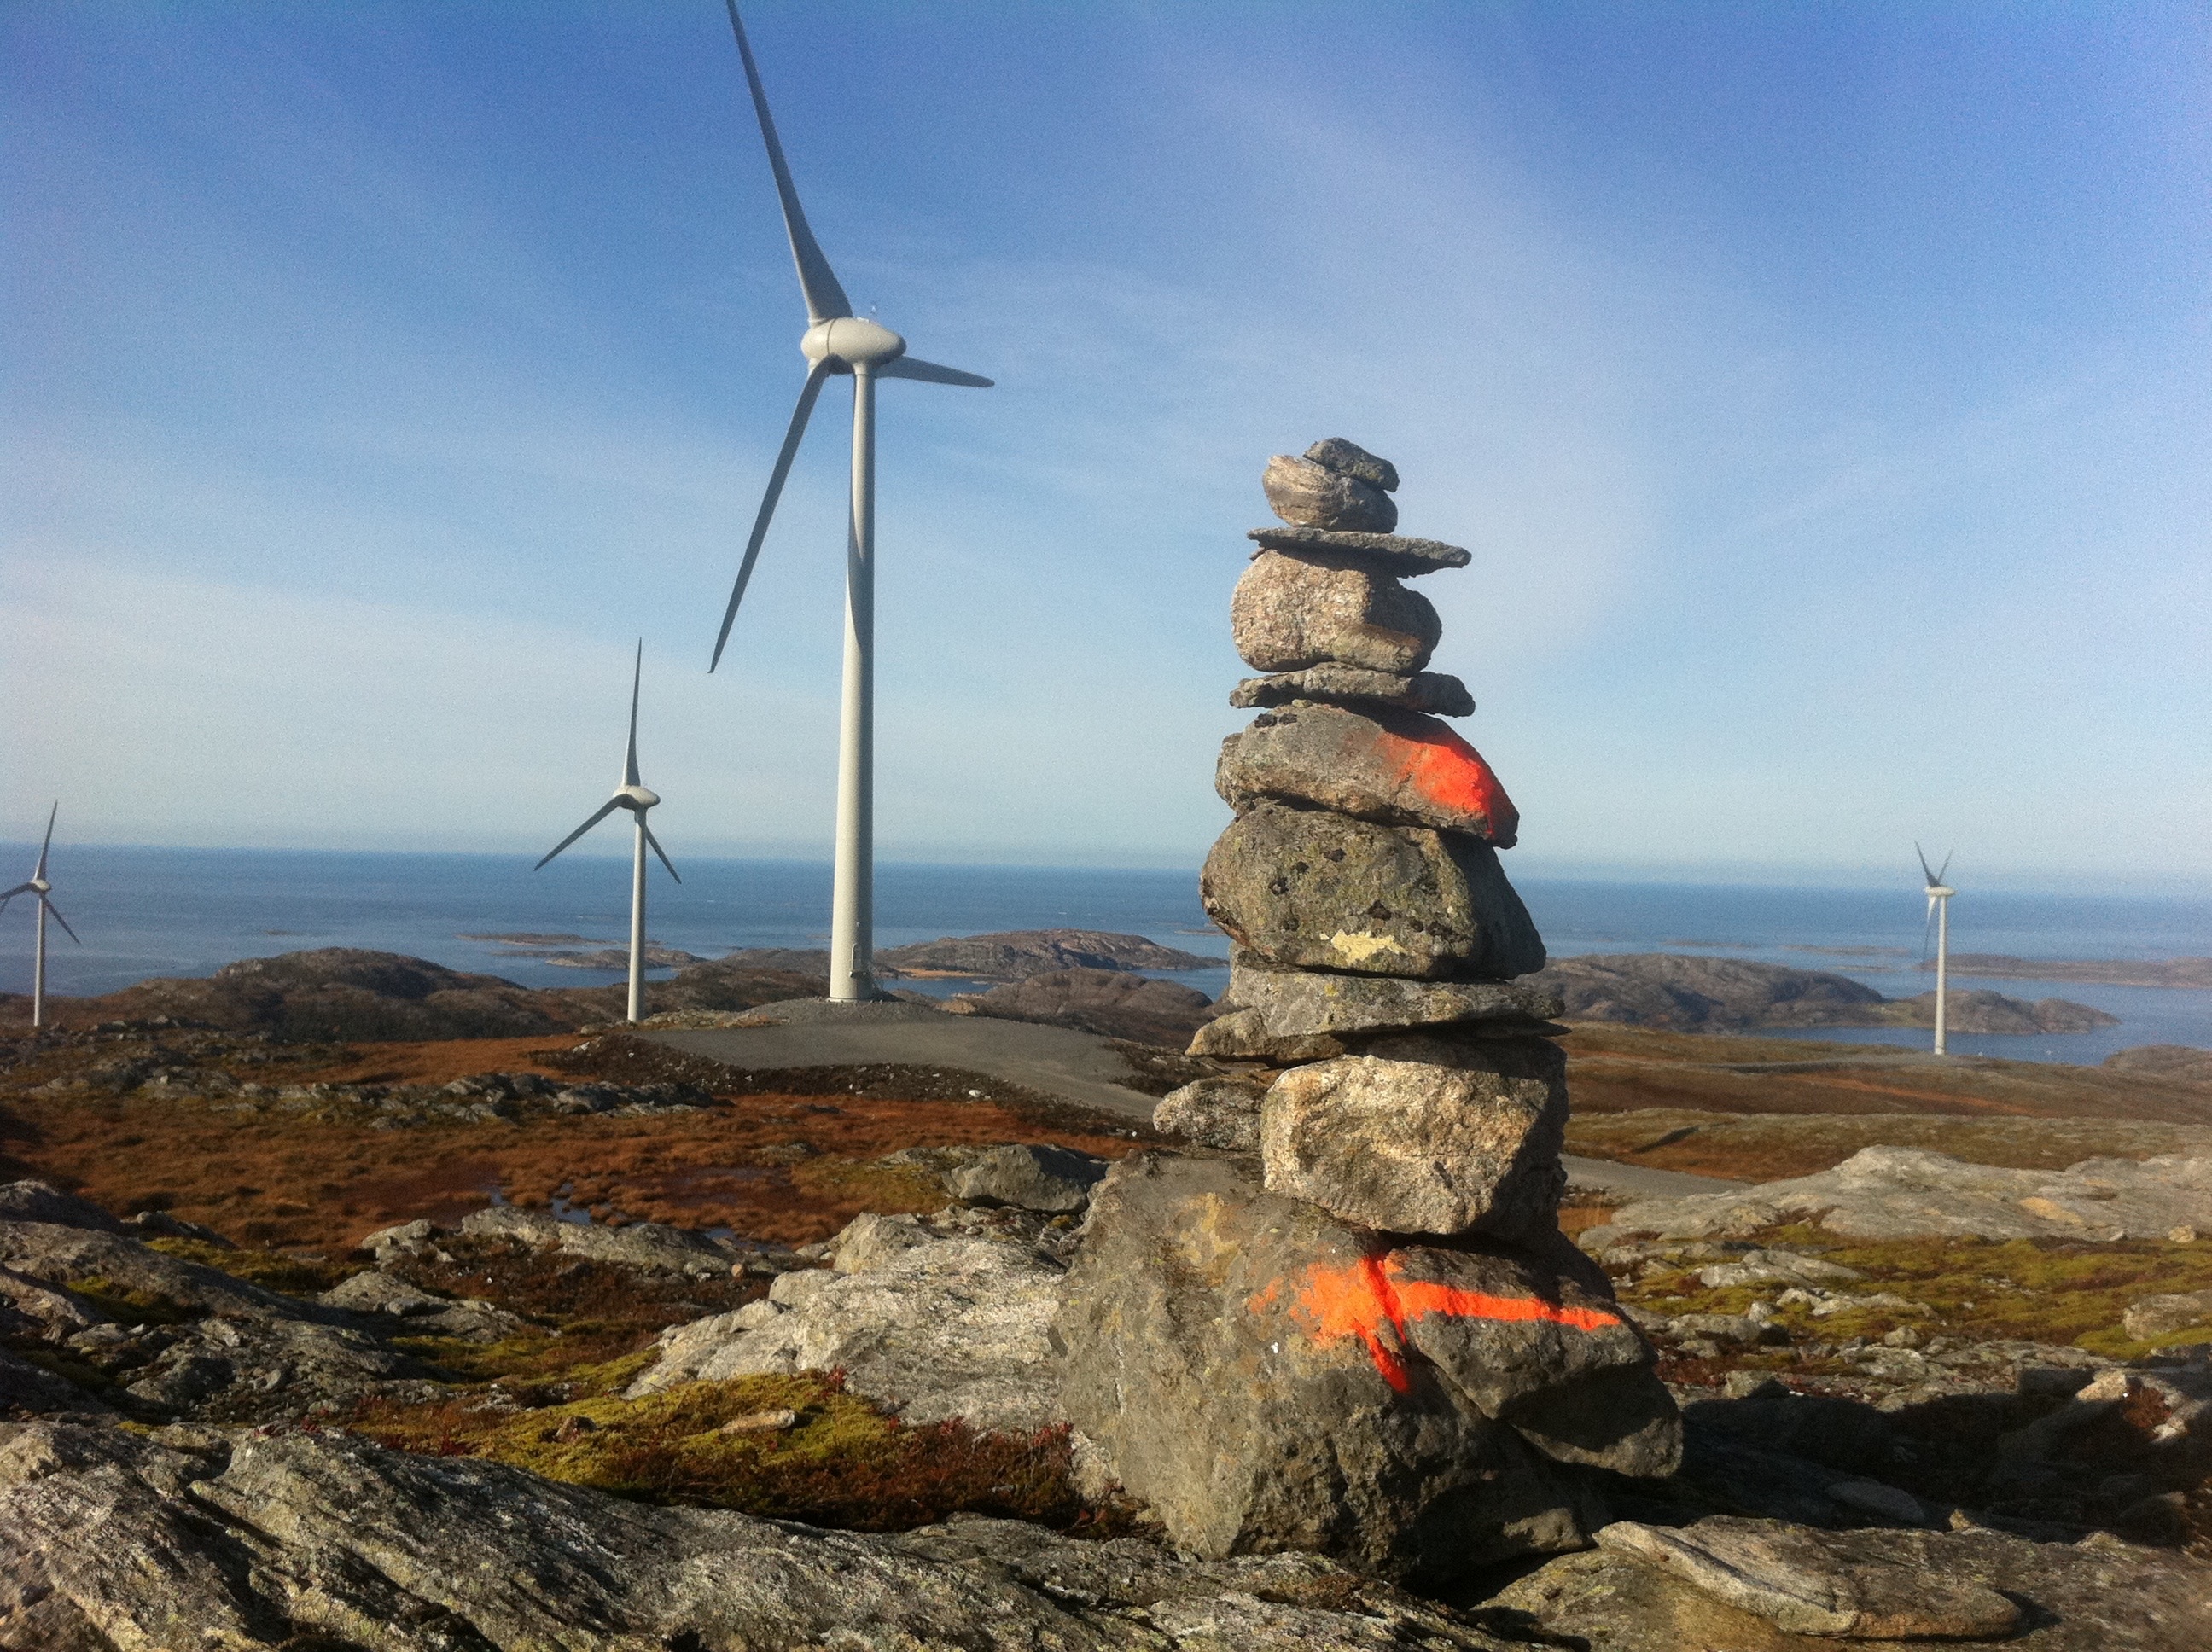
landscape, mountain, windmill, wind, summer, tower, stone tower, cairn, wind farm, tradition, contrasts, the nature of the, norway, scandinaviatraveller, bessaker